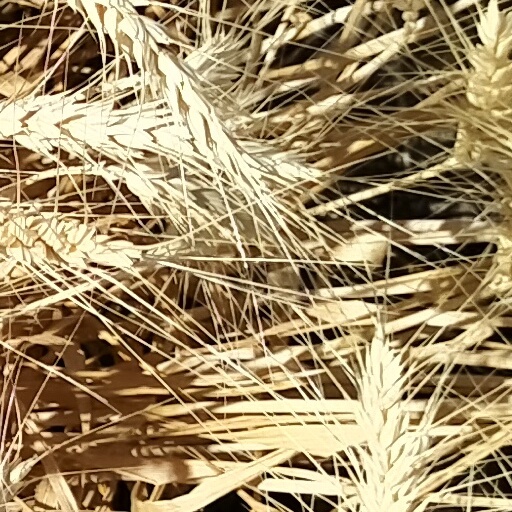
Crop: wheat